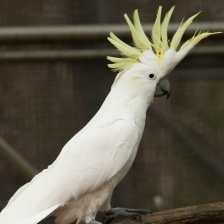
Species: COCKATOO
Scientific name: CACATUIDAE
ImageNet parent category: sulphur-crested_cockatoo